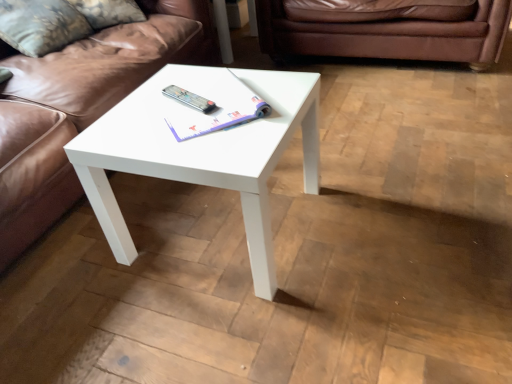
Question: Locate several points within the vacant area that is in front of white paper book at center. Your answer should be formatted as a list of tuples, i.e. [(x1, y1)], where each tuple contains the x and y coordinates of a point satisfying the conditions above. The coordinates should be between 0 and 1, indicating the normalized pixel locations of the points in the image.
Answer: [(0.409, 0.383)]